Egyptian pyramids

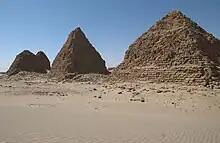
Taharqa's pyramid at Nuri

The Pyramid of Senusret II at El Lahun is the southernmost royal-tomb pyramid structure in Egypt. Its builders reduced the amount of work necessary to construct it by using as its foundation and core a 12-meter-high natural limestone hill.